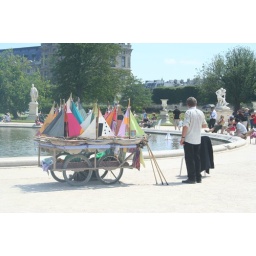
Lots of people sail these handcrafted sailboats in the ponds in the parks.